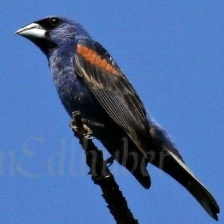
Species: BLUE GROSBEAK
Scientific name: PASSERINA CAERULEA